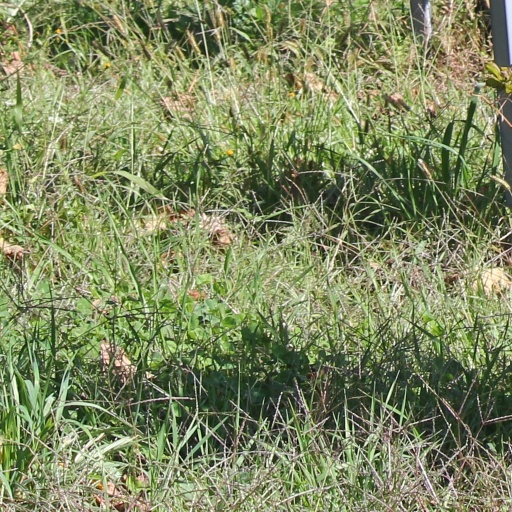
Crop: grape